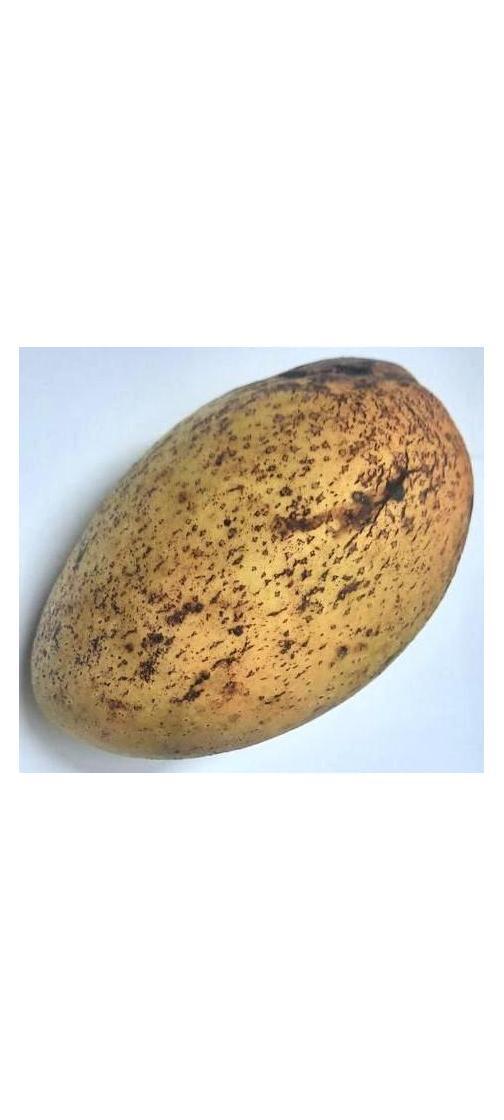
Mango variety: Ashshina Classic